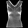
Label: T - shirt / top